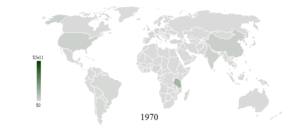
En économie, le secteur primaire est le premier secteur défini dans la loi des trois secteurs. Il est parmi les trois secteurs économiques définis dans la comptabilité nationale et regroupe les activités liées à l’exploitation de ressources naturelles : agriculture, sylviculture, pêche et activités minières. Le secteur primaire rassemble l'ensemble des activités qui produisent des matières premières non transformées.